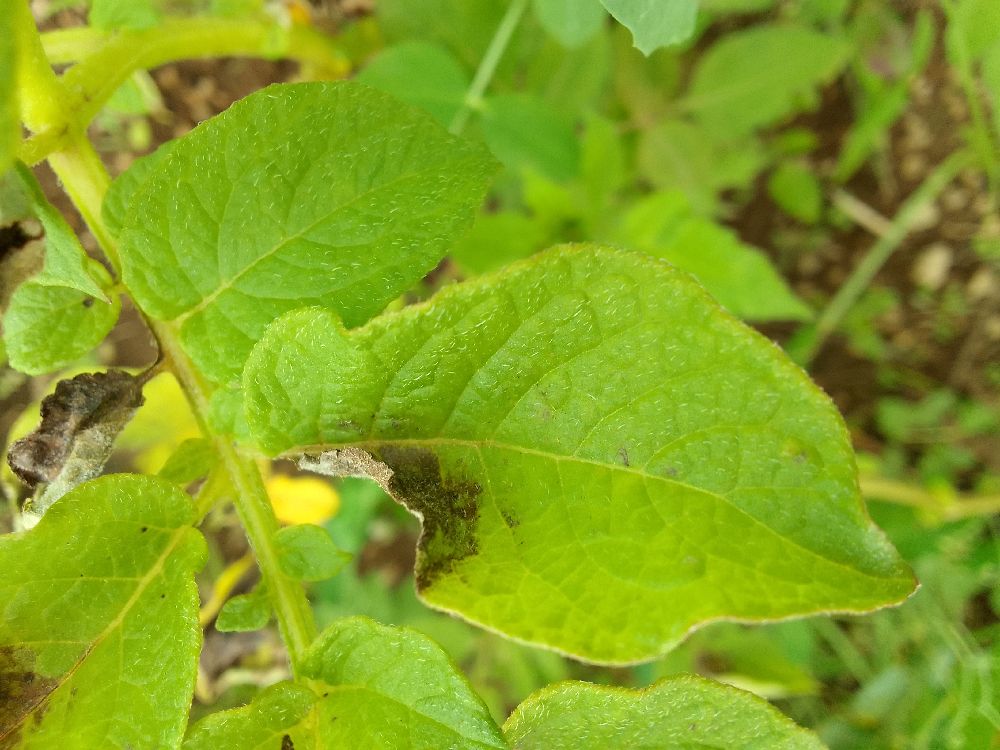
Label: Late blight